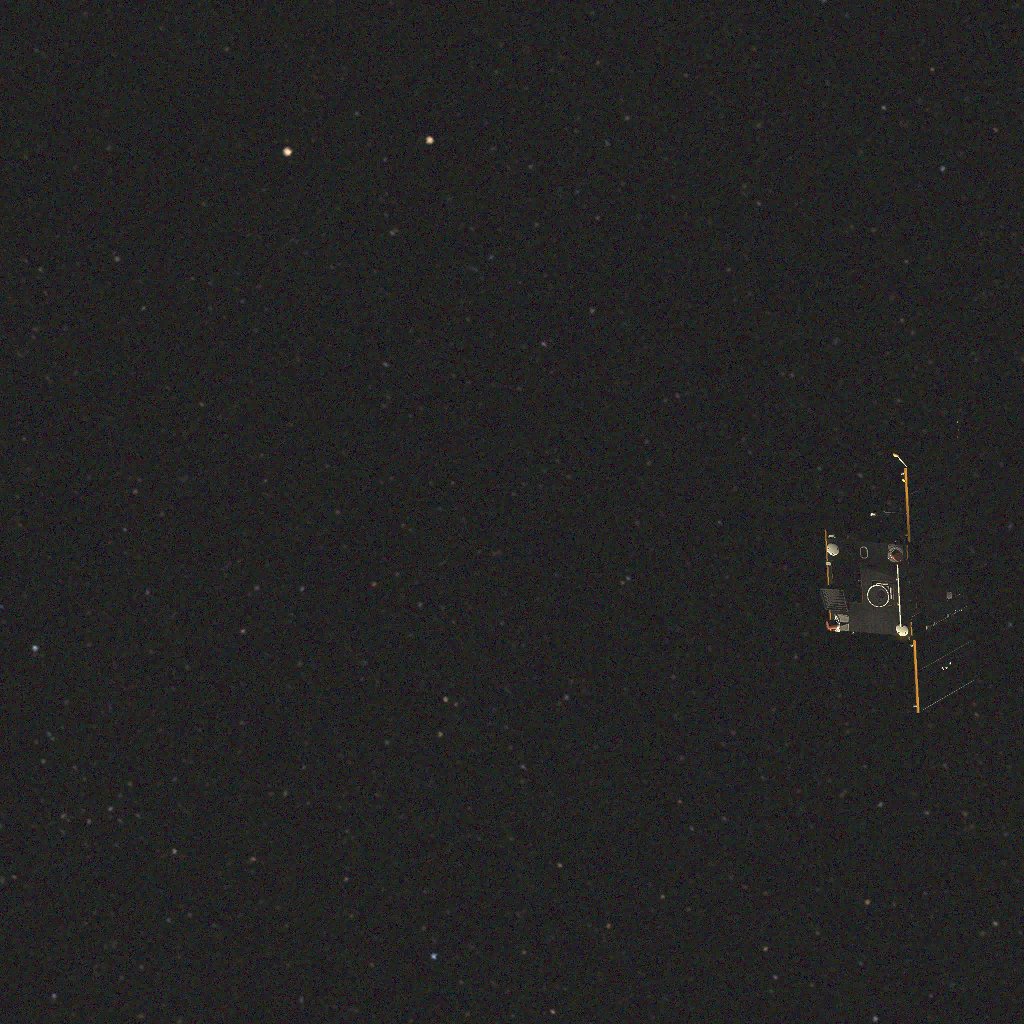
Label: proba_2